Ōnori Station

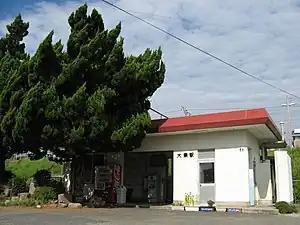
Ōnori Station, 2007

is a passenger railway station located in the city of Takehara, Hiroshima Prefecture, Japan. It is operated by the West Japan Railway Company (JR West).